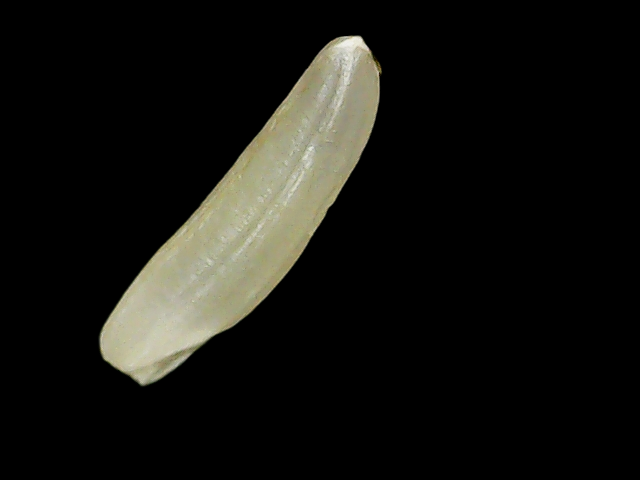
Rice variety: Binadhan25